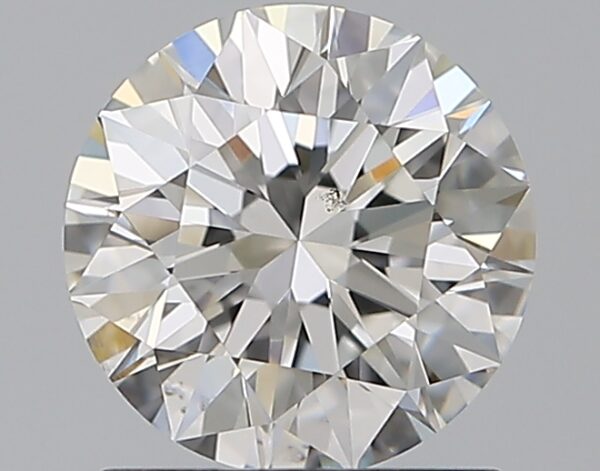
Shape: round
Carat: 1.02
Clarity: VS2
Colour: G
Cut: EX
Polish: EX
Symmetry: EX
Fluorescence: N
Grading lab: GIA
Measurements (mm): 6.39 x 6.44 x 4.03